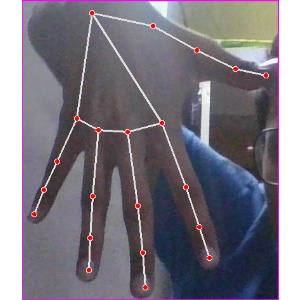
अक्षर: ढ